International Technical Development Center

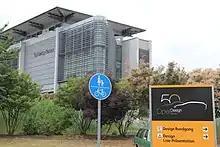
Opel Design Center celebrating 50 years in June 2014

It is one of PSA's technical development and design centers in Europe, being formerly the main design centre for General Motors in Europe. It has been assigned the leading role as "Competence Center" in a number of areas, among them "alternative fuels" and adaptation for the US market. On April 4, 2018 PSA and Opel announced that a group in the ITEZ would lead the development of a special platform for Light Commercial Vehicles and lead future LCV development from conception to production.